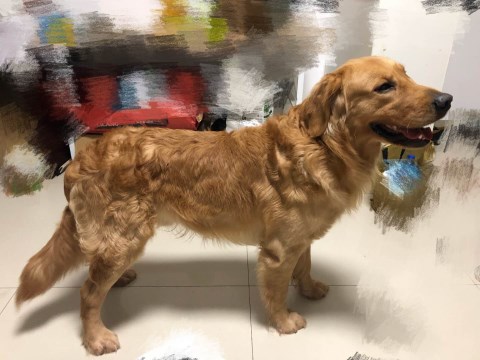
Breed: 5355-n000126-golden_retriever